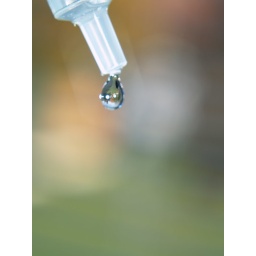
Water droplet from syringe held against the kitchen window blinds which are reflected in the droplet.